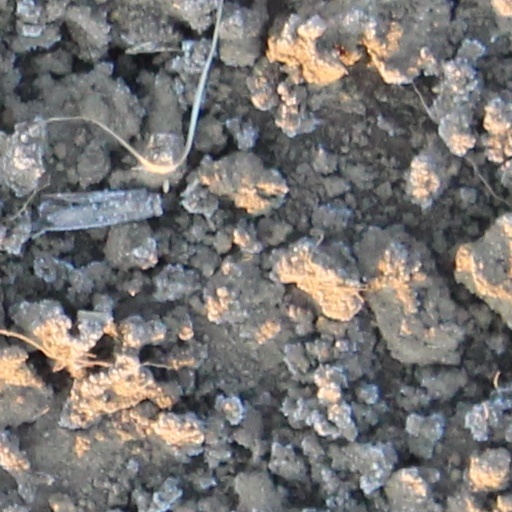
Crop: wheat